Sini (Turkish dining)

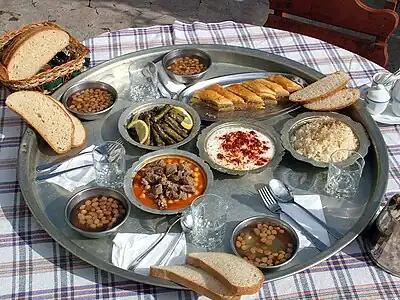
A "sini" prepared for four diners, containing typical Turkish foods. The four bowls around the edge contain "sweet water", or sultana raisins in sweet syrup. Below the "sweet water" at the top of the tray are stuffed grape leaves and "baklava". Further below are "peas with beef", "yogurt", and rice "pilaf".

Sini (Turkish, from Persian سینی "sini" meaning Large Tray) in common usage, it refers to large round brass or copper tray traditionally used for serving meals, typically to multiple diners.